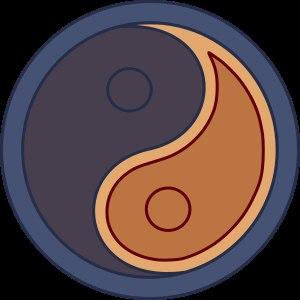
Le Léon ou pays du Léon, bro Leon en breton, est une ancienne principauté de Basse-Bretagne, patrie des Léonards, Leoniz en breton. Il forme la pointe nord-ouest du Finistère, dont Brest, avec plus de trois-cent-mille habitants, est aujourd'hui l'agglomération principale. Il doit à sa géographie d'avoir conservé un particularisme linguistique et culturel.